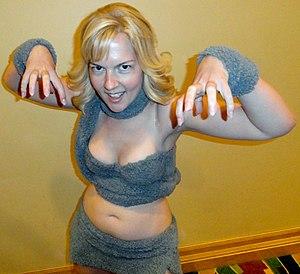
Chrono Trigger est un jeu vidéo de rôle, développé et édité par Square sur Super Nintendo le 11 mars 1995 au Japon et le 11 août 1995 en Amérique du Nord. Le jeu affiché en deux dimensions, se déroule au tour par tour dans une carte du monde en vue de dessus. Le scénario, qui s'inscrit dans une uchronie, relate les exploits d'un groupe de jeunes aventuriers transportés accidentellement dans le temps, qui découvrent que le monde court à sa destruction et cherchent les moyens de le sauver.